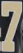
Number: 7